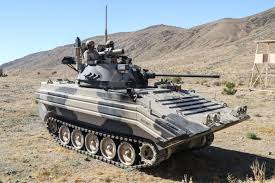
Label: BMP-2